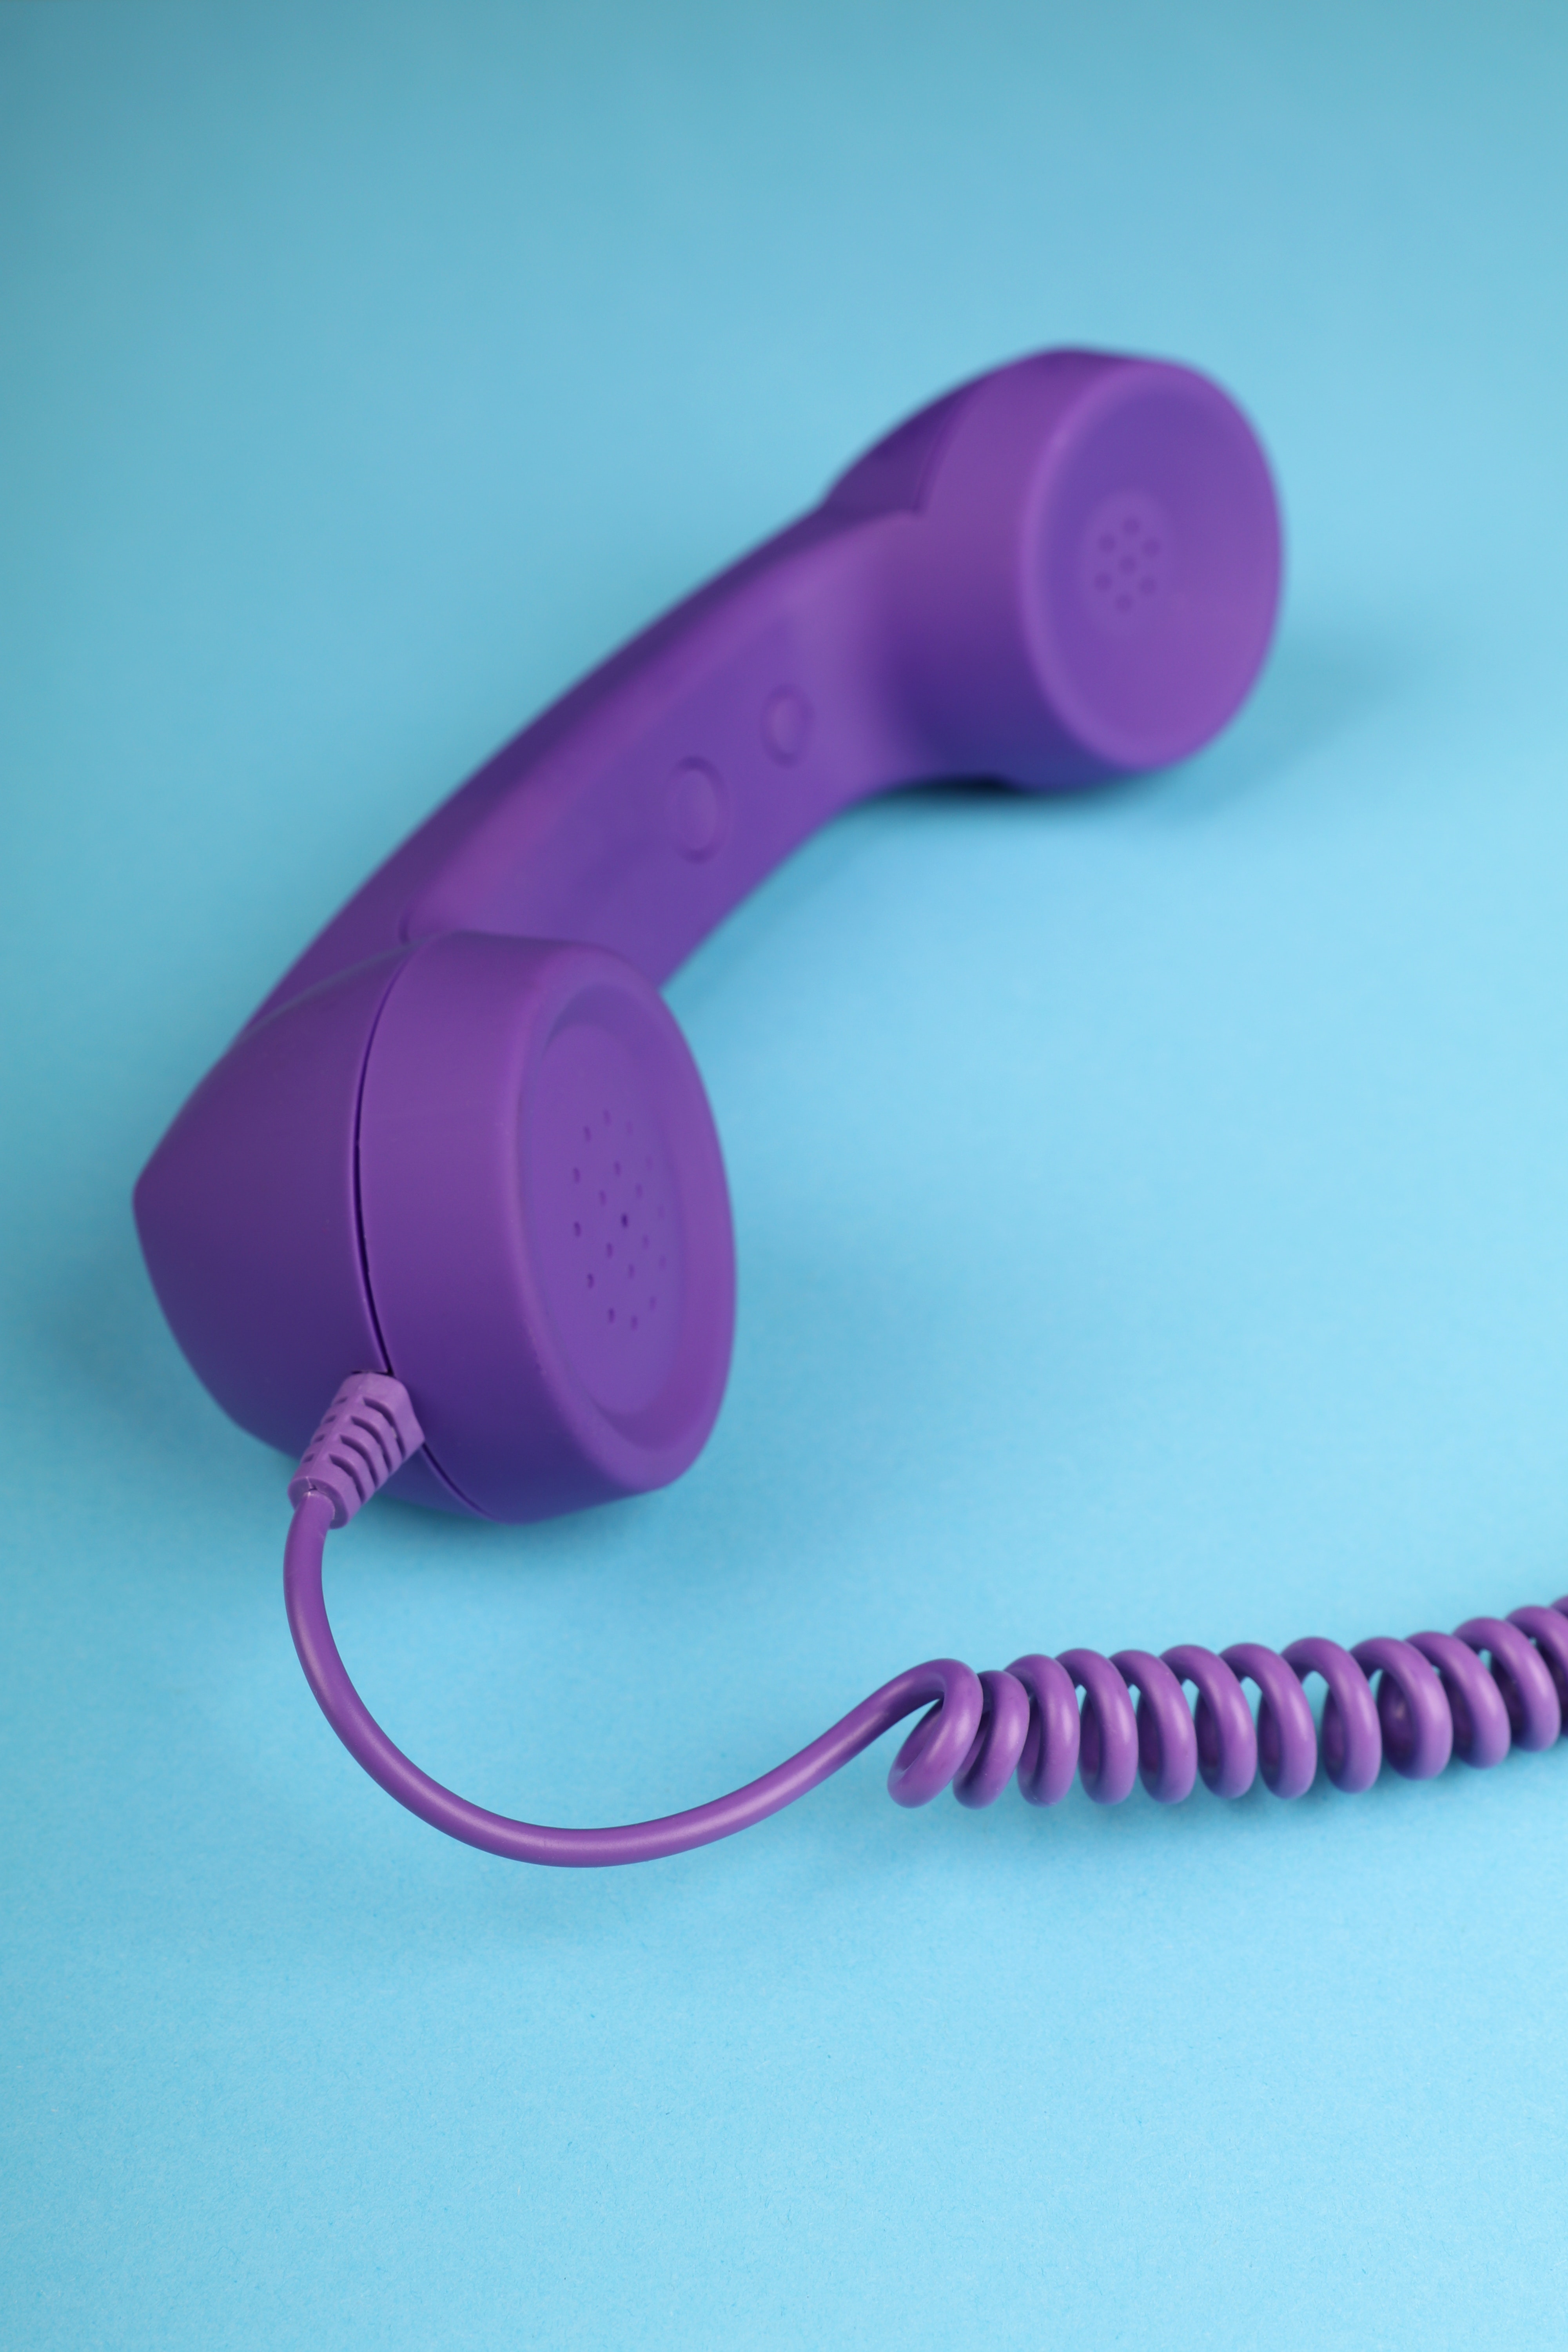
telephone, purple, violet, magenta, font, audio equipment, headphones, electric blue, gadget, circle, plastic, fashion accessory, wire, jewellery, output device, eyewear, hair accessory, clock, cable, wrist, pattern, jewelry making